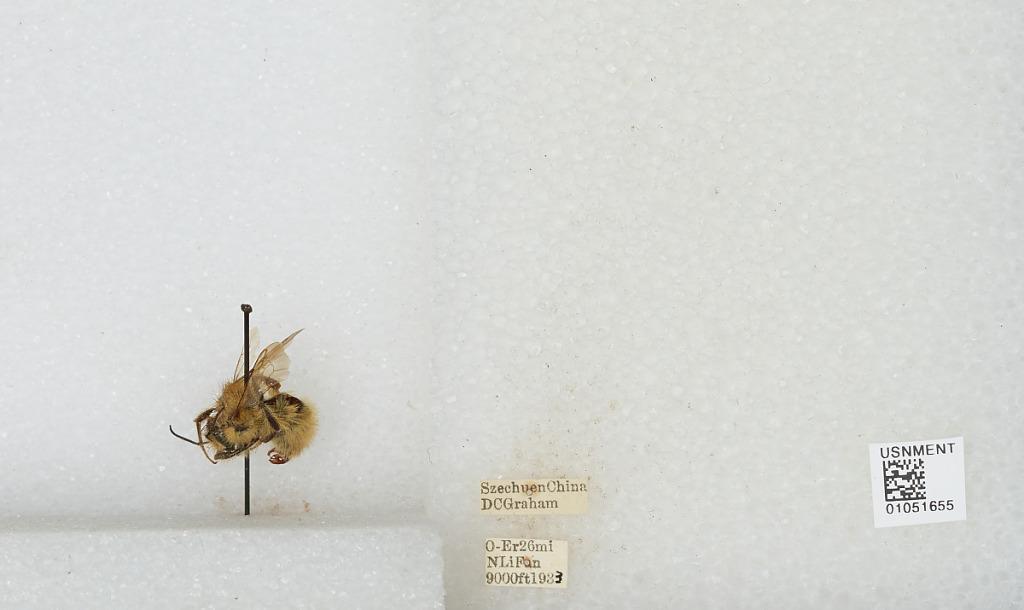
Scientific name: Bombus sp.
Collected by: D. Graham
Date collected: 1933--
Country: China
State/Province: Sichuan
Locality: O-Er 26 miles North Li Fan